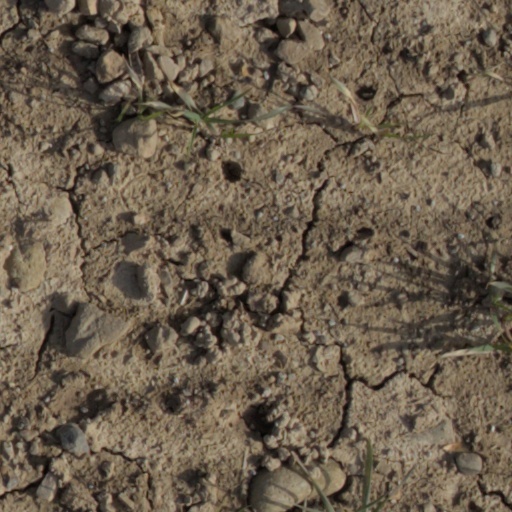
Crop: wheat